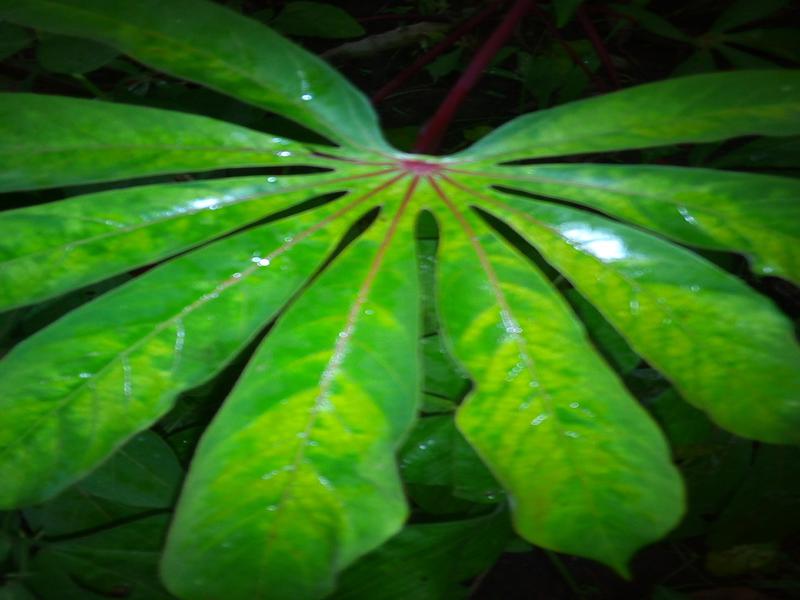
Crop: cassava
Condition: mosaic_disease